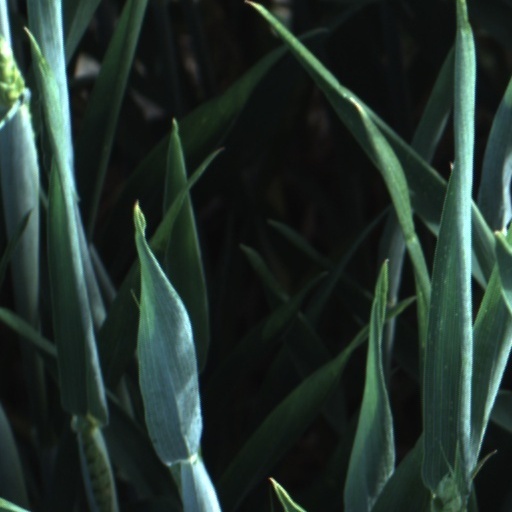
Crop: wheat